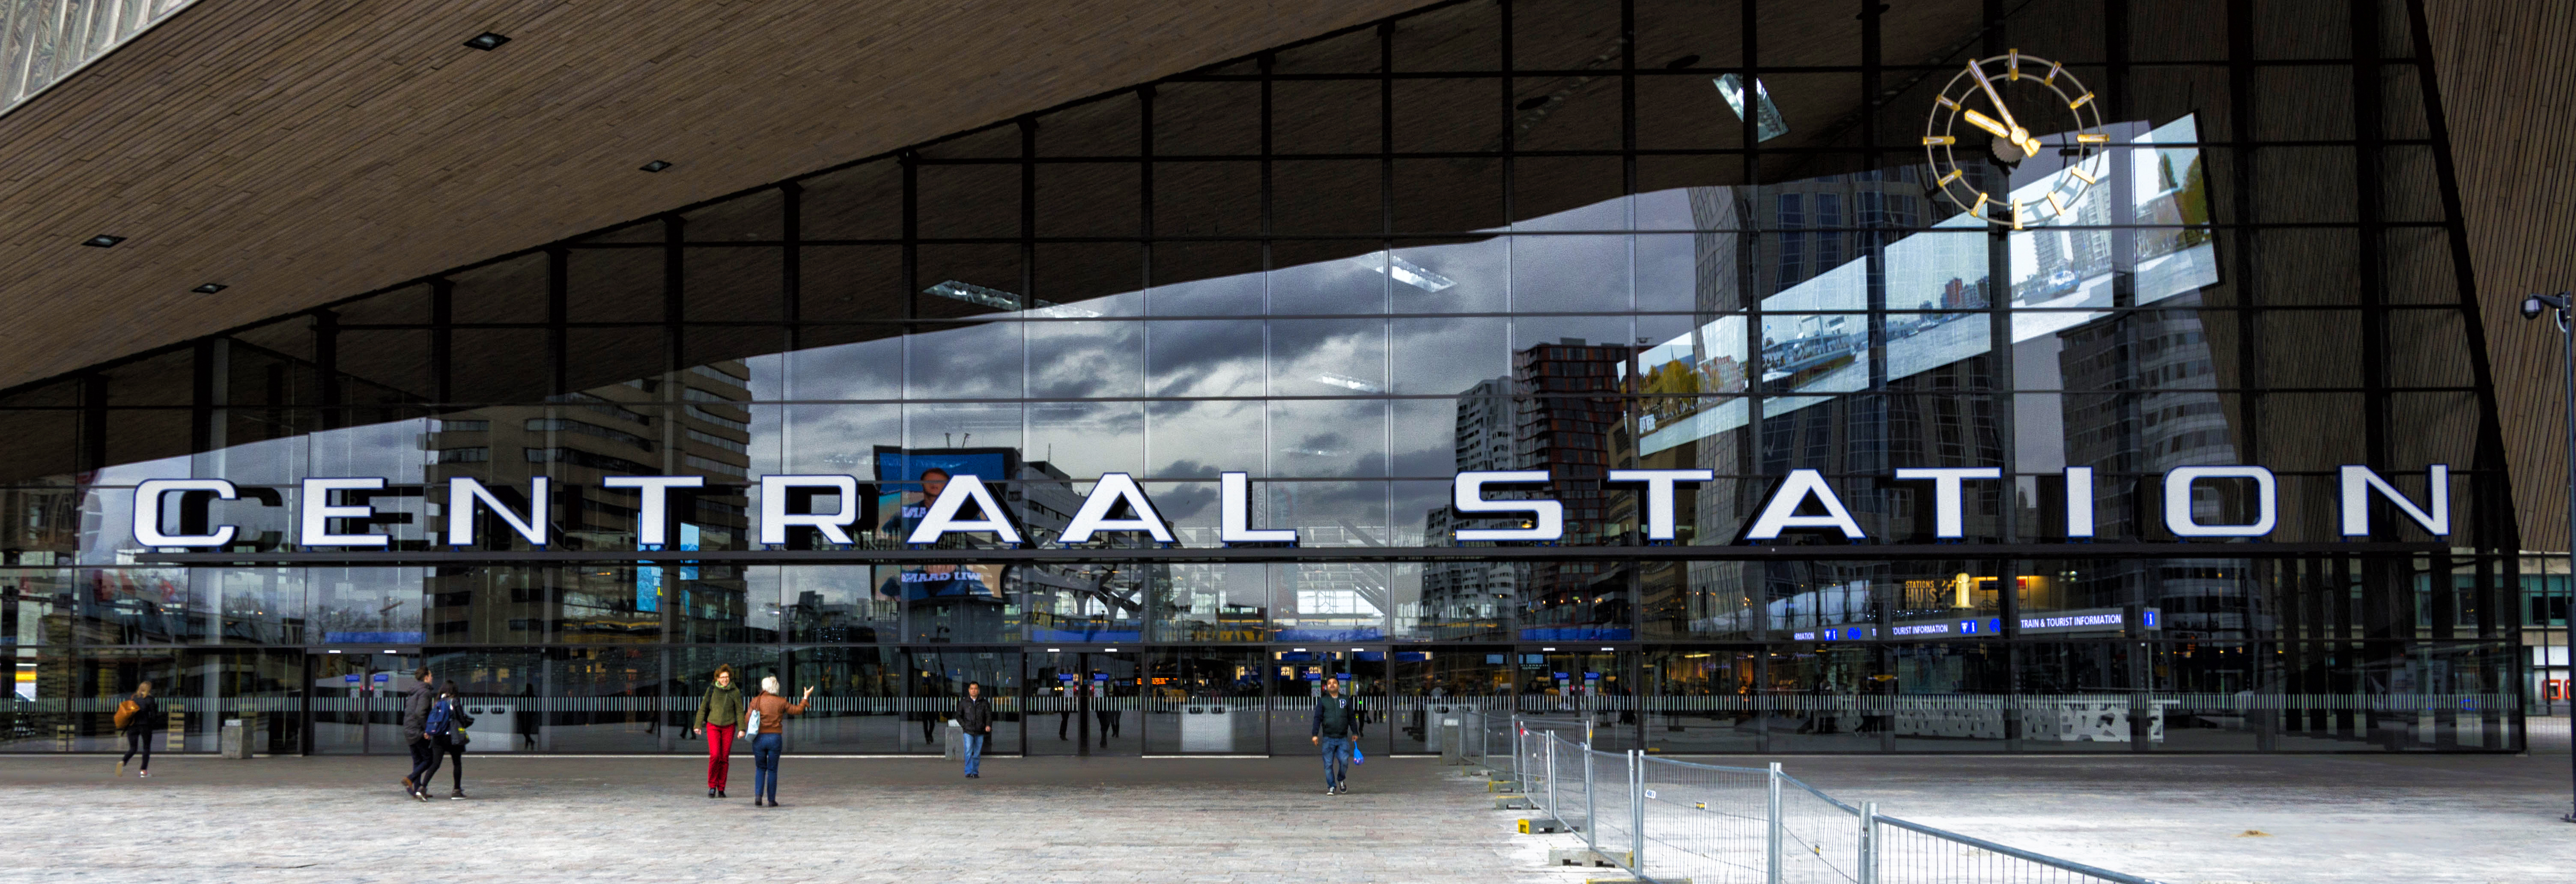
outdoor, architecture, photography, van, building, rail, urban, train, photo, plaza, station, facade, nikon, holland, nederland, netherlands, arena, rotterdam, de, gare, nationalenederlanden, dutch, outdoorphotography, picture, photograph, fotos, foto, fotografie, pd, centralstation, paulvandevelde, pdvandevelde, padagudaloma, dordrecht, nederlandinfotos, urbanfotografie, pvdvfotografie, pdvandeveldedordrecht, nederlandsefotografie, dutchphotogaraphy, totallydutch, fotografienederland, hollandsefotografie, fotografieholland, nederlandsespoorwegen, velde, centraalstation, trein, dutchrailways, stationsplein, weena, shopping mall